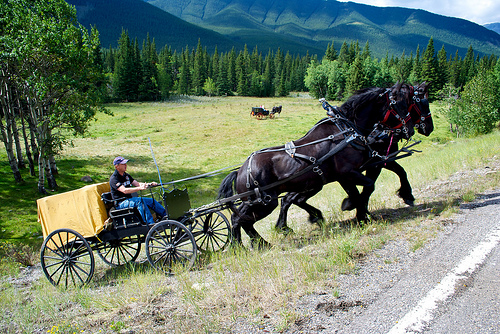
question: 誰が写っていますか？
answer: 馬車に乗っている男性が写っています。

question: 馬車には何人の人が乗っていますか？
answer: 一人だけ乗っています。

question: どんな動物が馬車を引いていますか？
answer: 馬が馬車を引いています。

question: 馬車を引いている馬は何頭いますか？
answer: 二頭います。

question: 馬車に車両はいくつありますか？
answer: 四つあります。

question: 馬車はどんなところを走っていますか？
answer: 坂を登っています。

question: 荷台は何色の布で覆われていますか？
answer: 黄色の布で覆われています。

question: 馬車を引いている馬の色は何色ですか？
answer: 黒です。